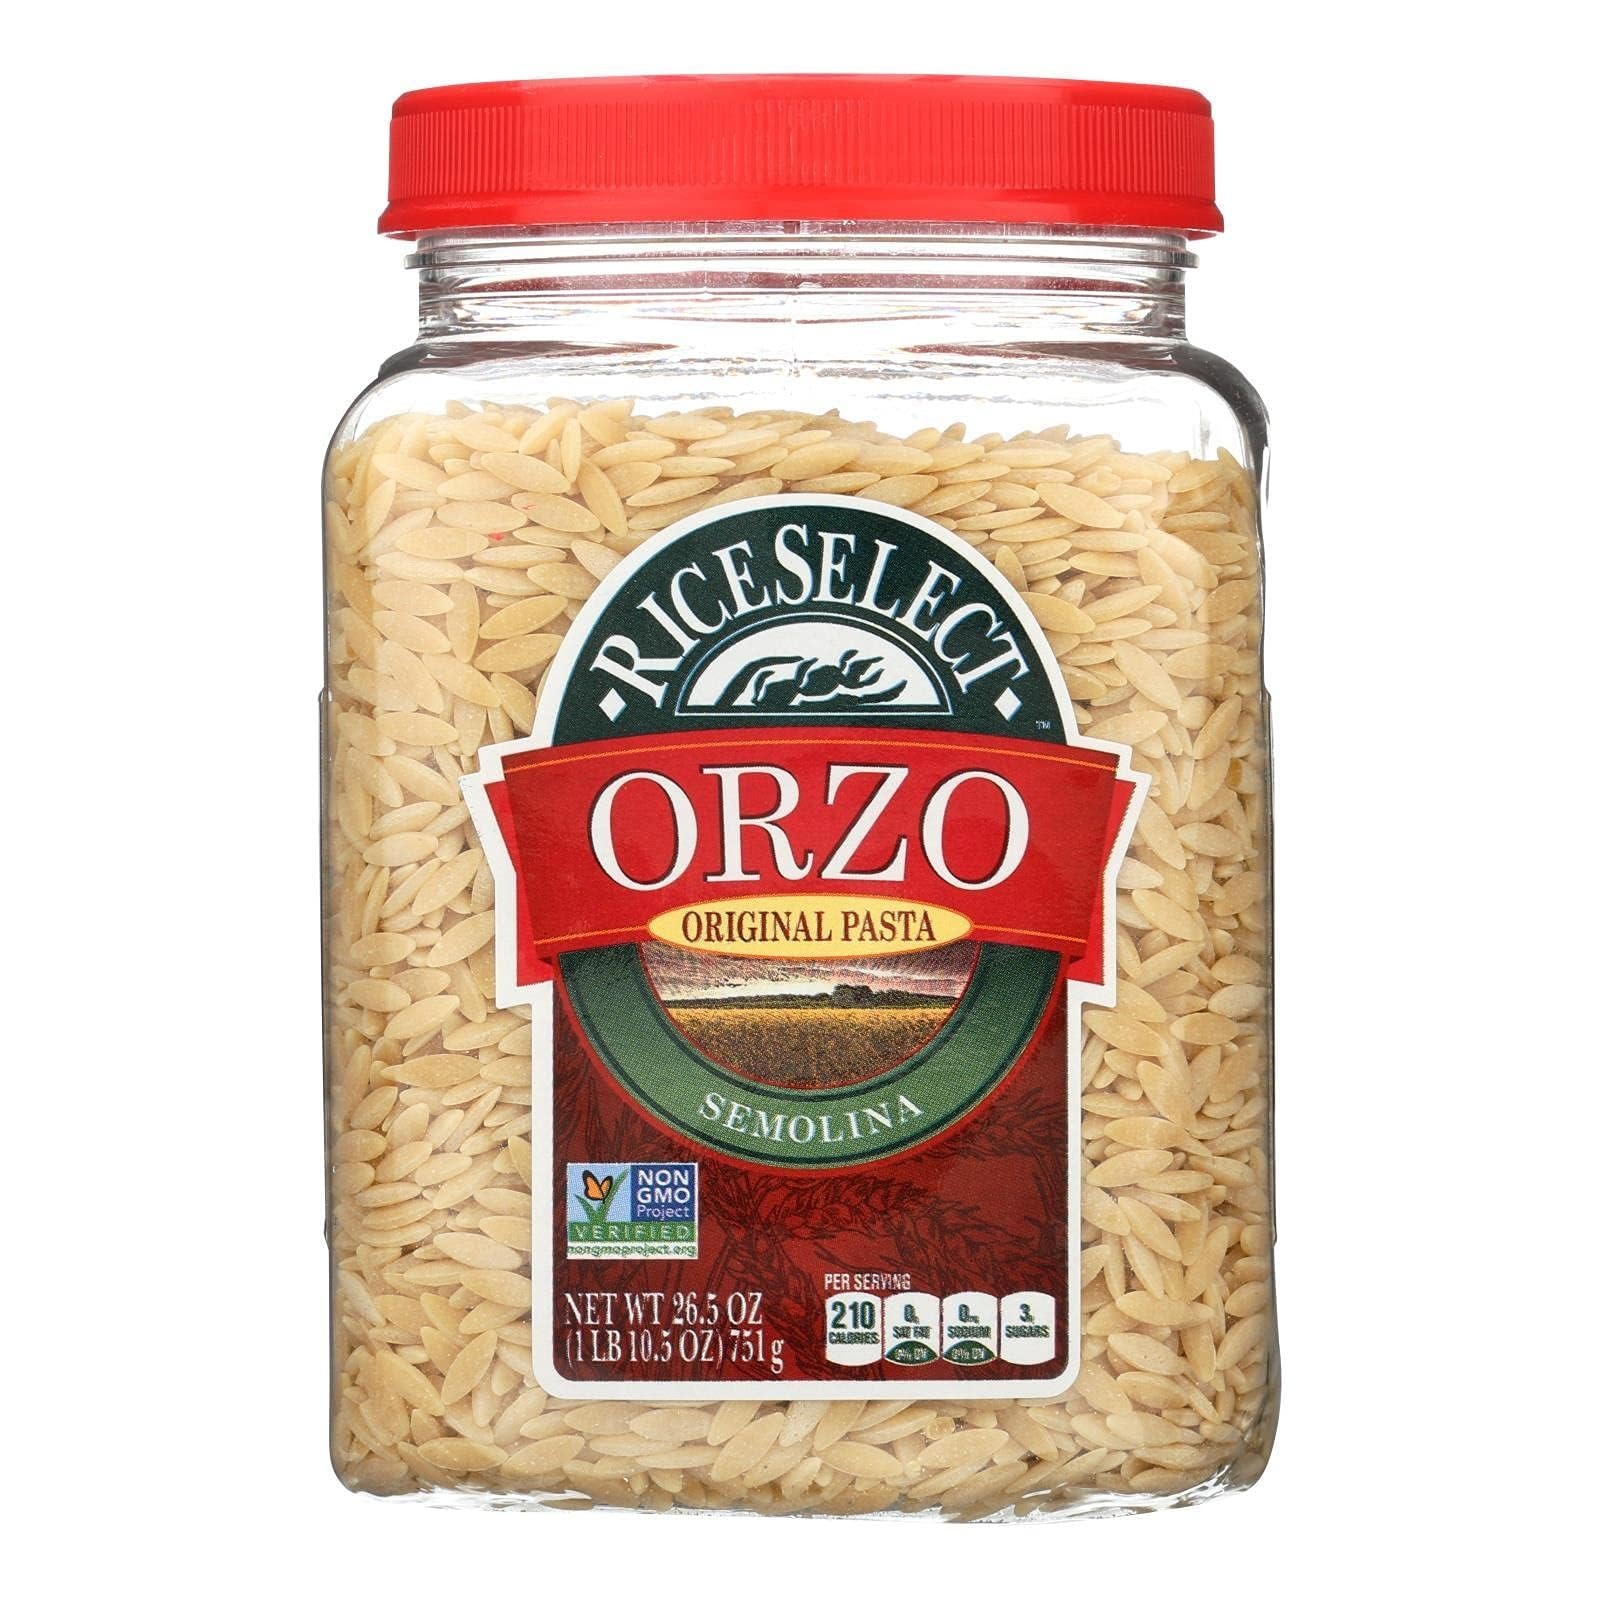
Item Name: Riceselect Orzo Traditional
Value: 106.0
Unit: Ounce

Price: 34.885